Binyavanga Wainaina

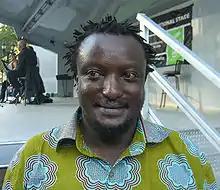
Wainaina at the 2009 Brooklyn Book Festival.

Kenneth Binyavanga Wainaina (18 January 1971 – 21 May 2019) was a Kenyan author, journalist and 2002 winner of the Caine Prize for African Writing. In 2003, he was the founding editor of "Kwani?" literary magazine. In April 2014, "Time" magazine included Wainaina in its annual "Time" 100 as one of the "Most Influential People in the World".